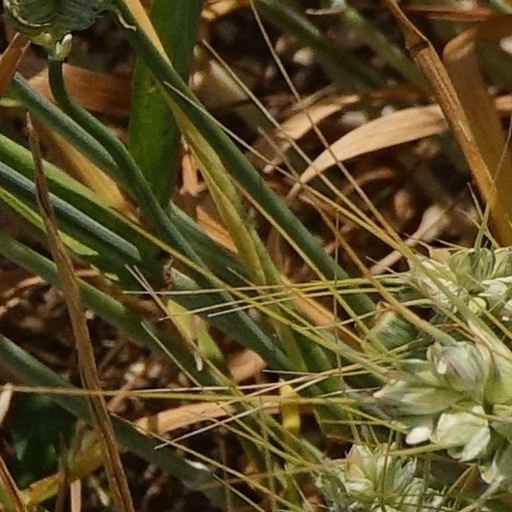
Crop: wheat